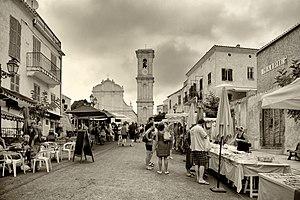
Aregno est une commune française située dans la circonscription départementale de la Haute-Corse et le territoire de la collectivité de Corse. Le village appartient à la piève d'Aregno, en Balagne.